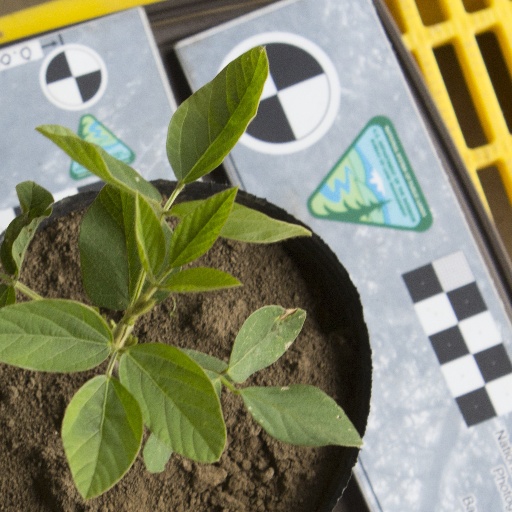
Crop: soybean